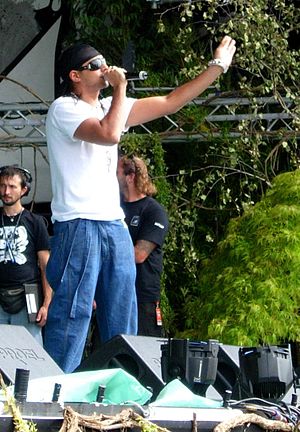
Sean Paul
Sean Paul, 2005
Sean Paul Henriques, kendt som Sean Paul, er en jamaicansk dancehall- og reggaesanger.